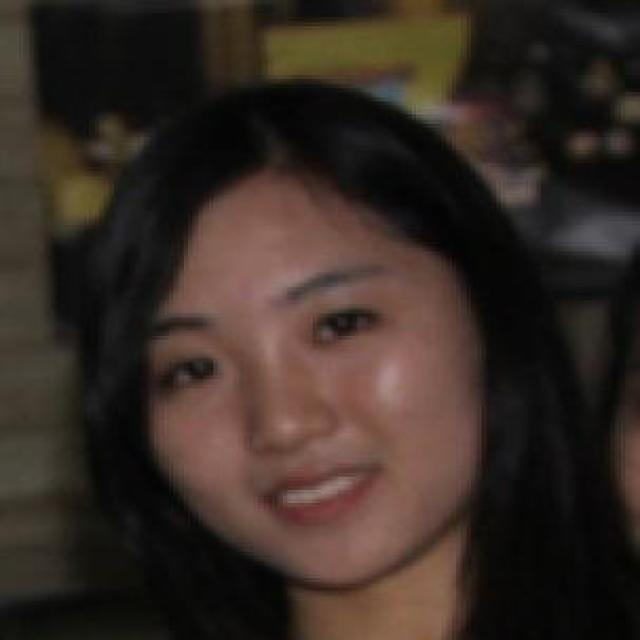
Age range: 13-20